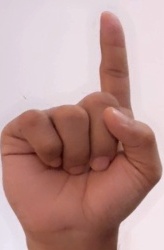
ASL sign: 1